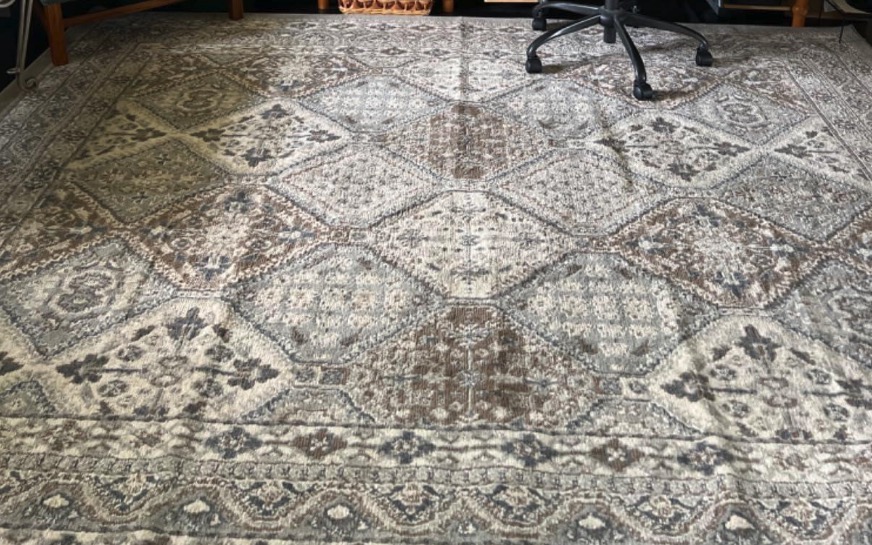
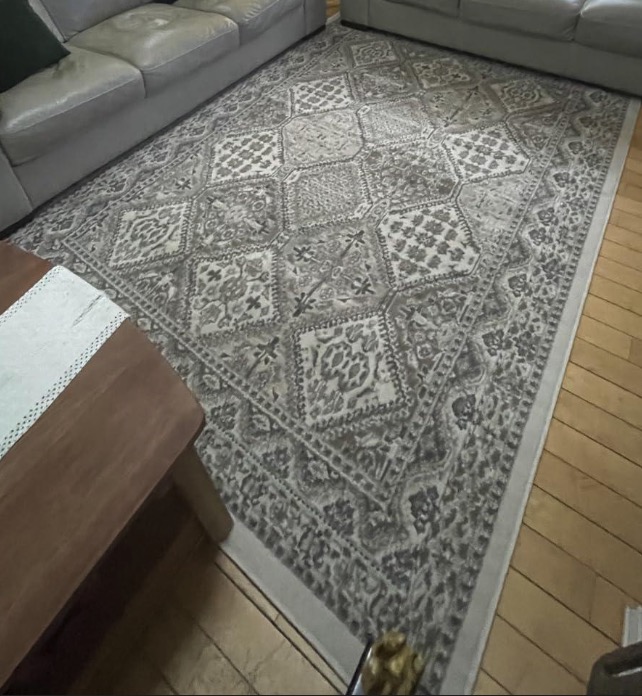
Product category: misc
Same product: yes